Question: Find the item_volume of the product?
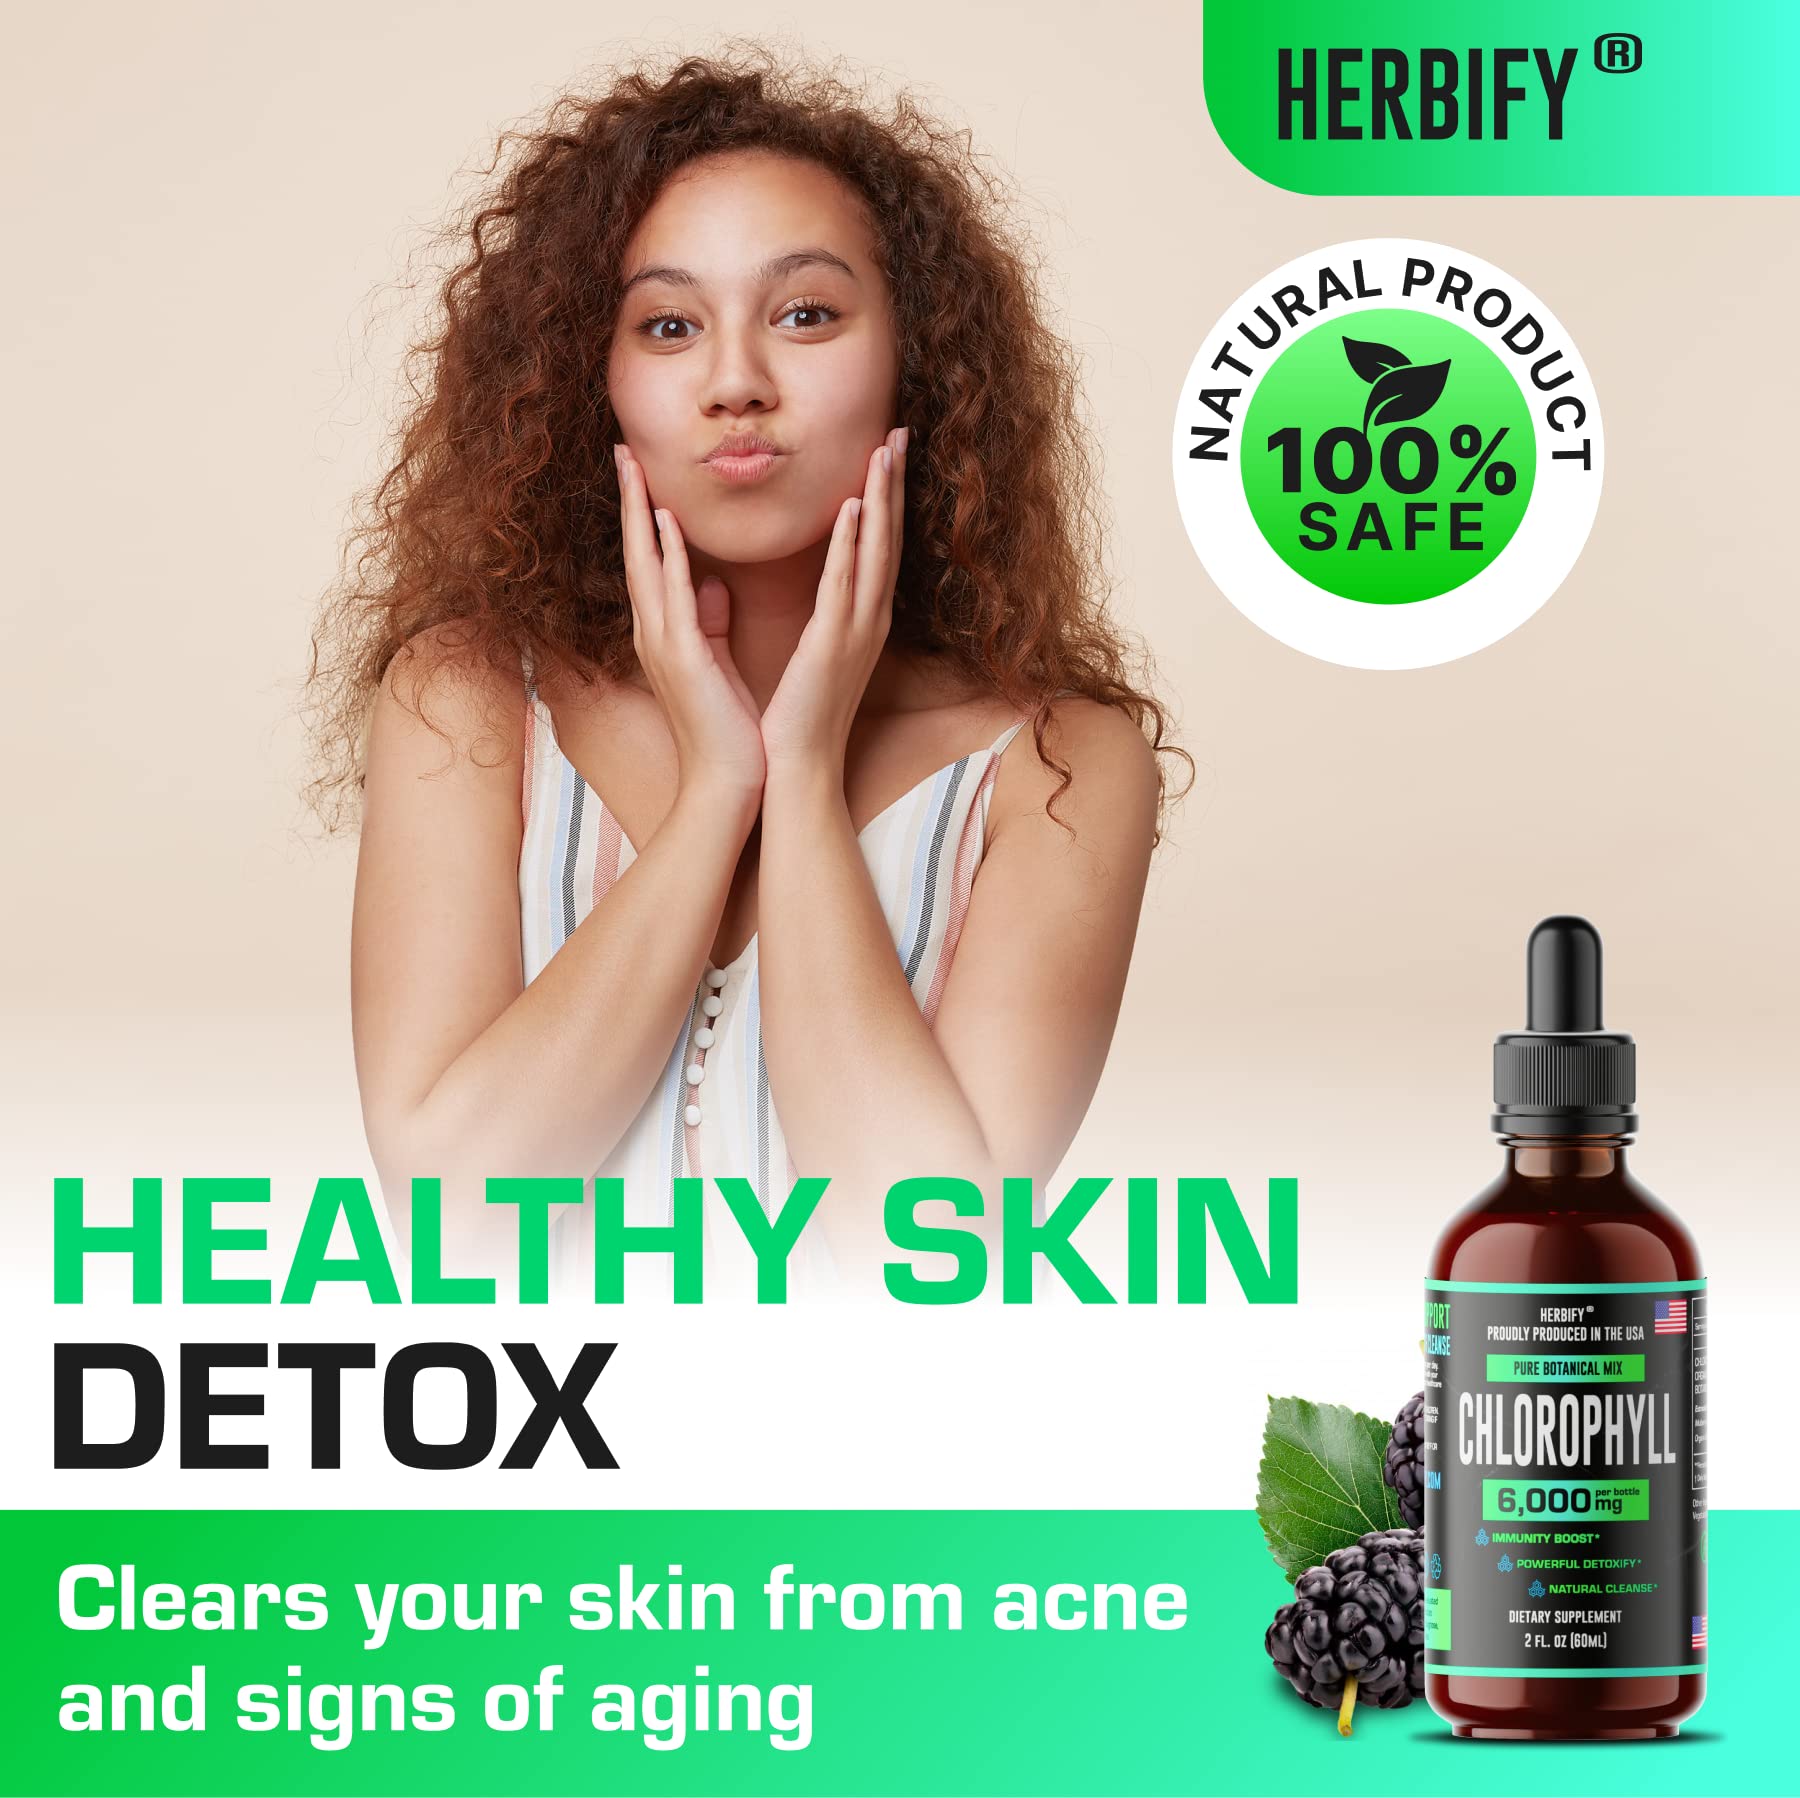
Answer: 2.0 fluid ounce